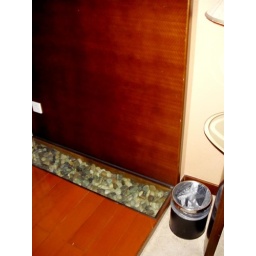
someday, we will have river rocks in our house somewhere.